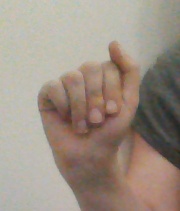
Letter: saad